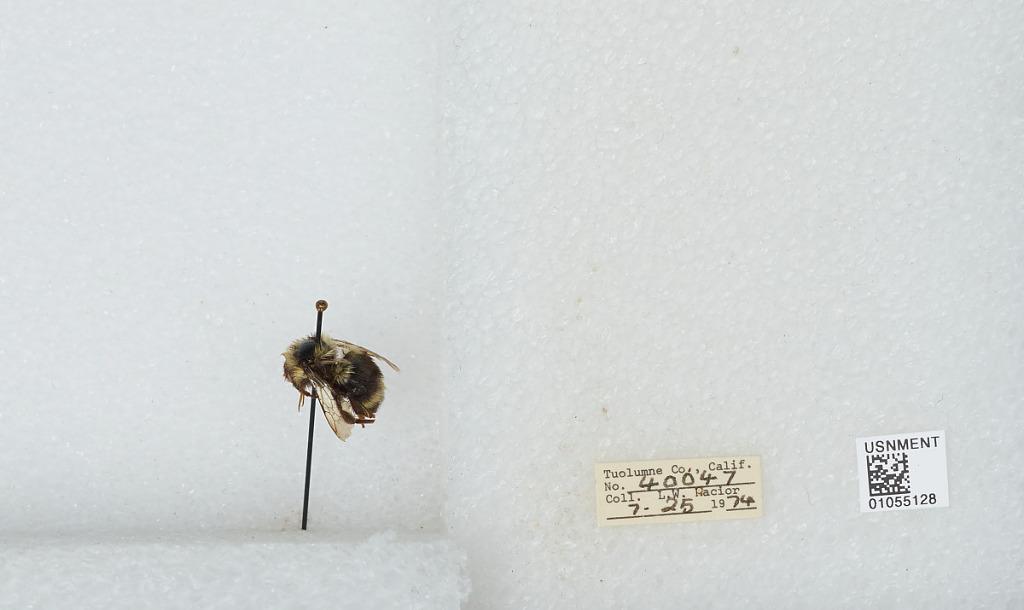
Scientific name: Bombus bifarius nearcticus
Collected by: L. Macior
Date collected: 1974-7-25
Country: United States
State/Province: California
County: Tuolumne
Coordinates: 38.02, -119.93